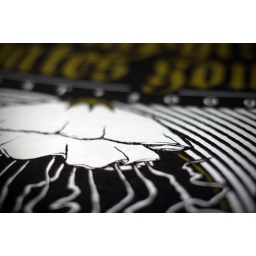
Local Memphis rock and metal festival.Two color screen print in an edition of 50.